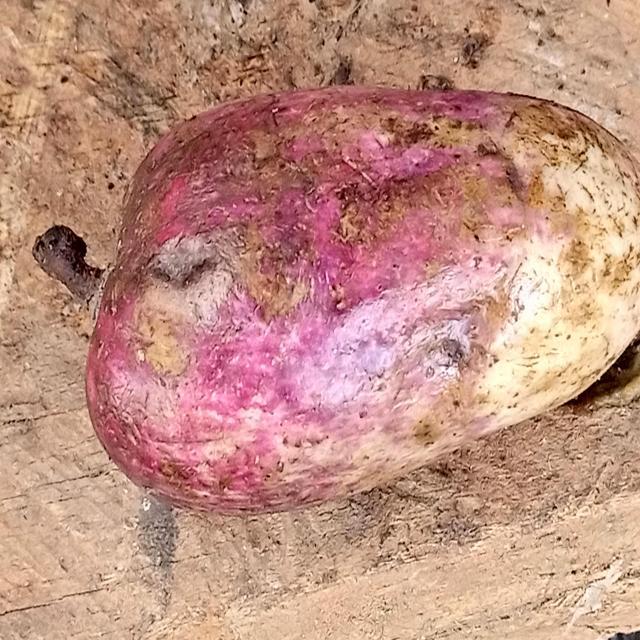
Plum grade: bruised